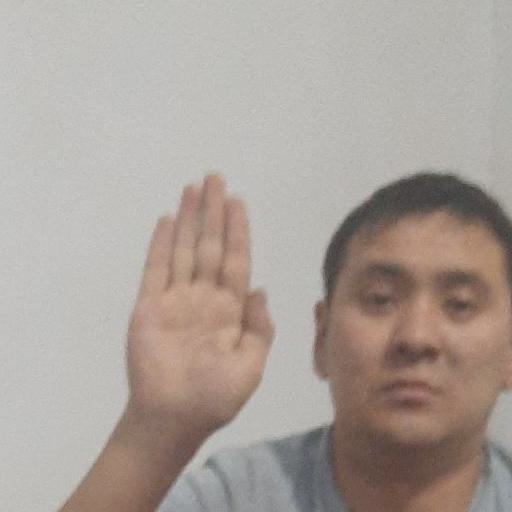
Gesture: stop